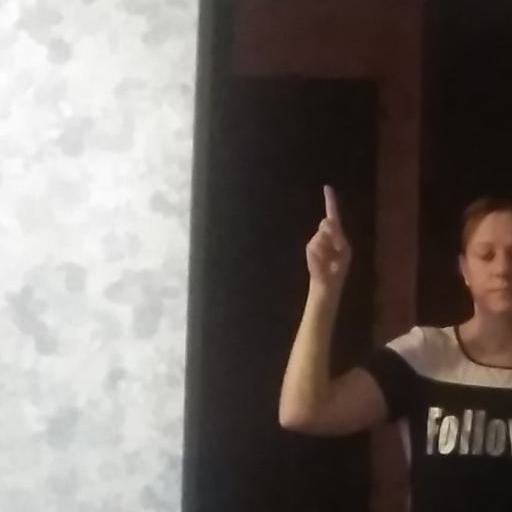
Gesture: one